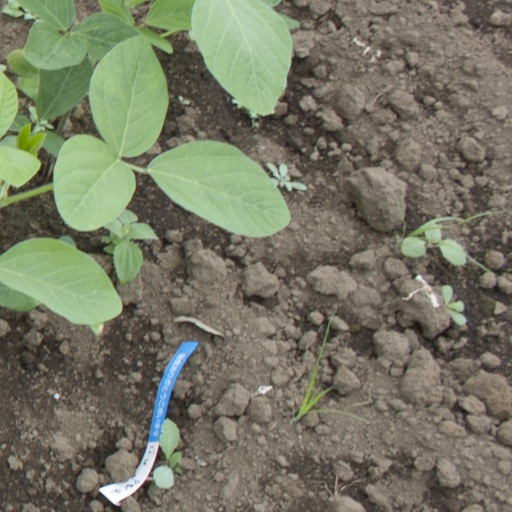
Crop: soybean